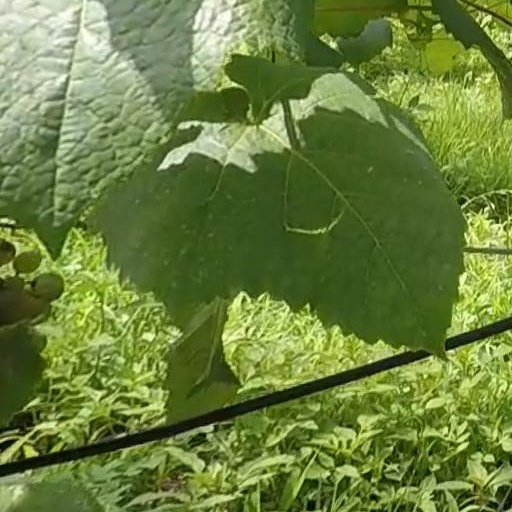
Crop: grape